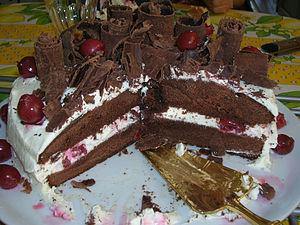
Gâteau forêt noire
La pâtisserie désigne à la fois certaines préparations culinaires sucrées à base de pâte, l'ensemble des opérations pour leur confection, la boutique où se vendent ces préparations faites par un pâtissier ou par l'industrie agroalimentaire, ainsi que cette même industrie de transformation et de commercialisation de ces produits : gâteaux et tartes notamment.
La culture de l'Allemagne, pays de l'Europe centrale, désigne d'abord les pratiques culturelles observables de ses habitants.